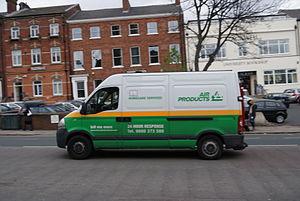
Air Products, sous sa forme longue Air Products and Chemicals, est un groupe industriel américain d'envergure internationale, spécialiste des gaz industriels et médicaux.